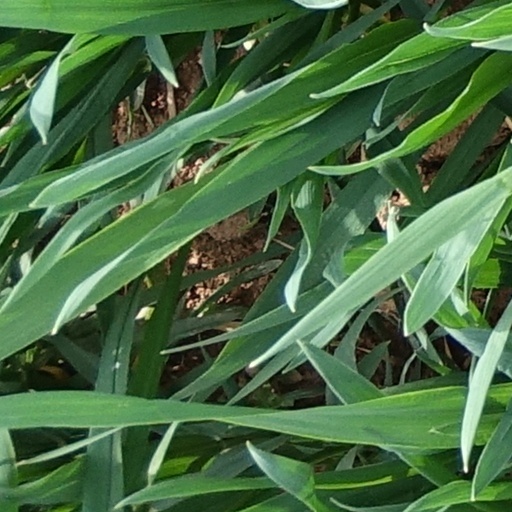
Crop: wheat